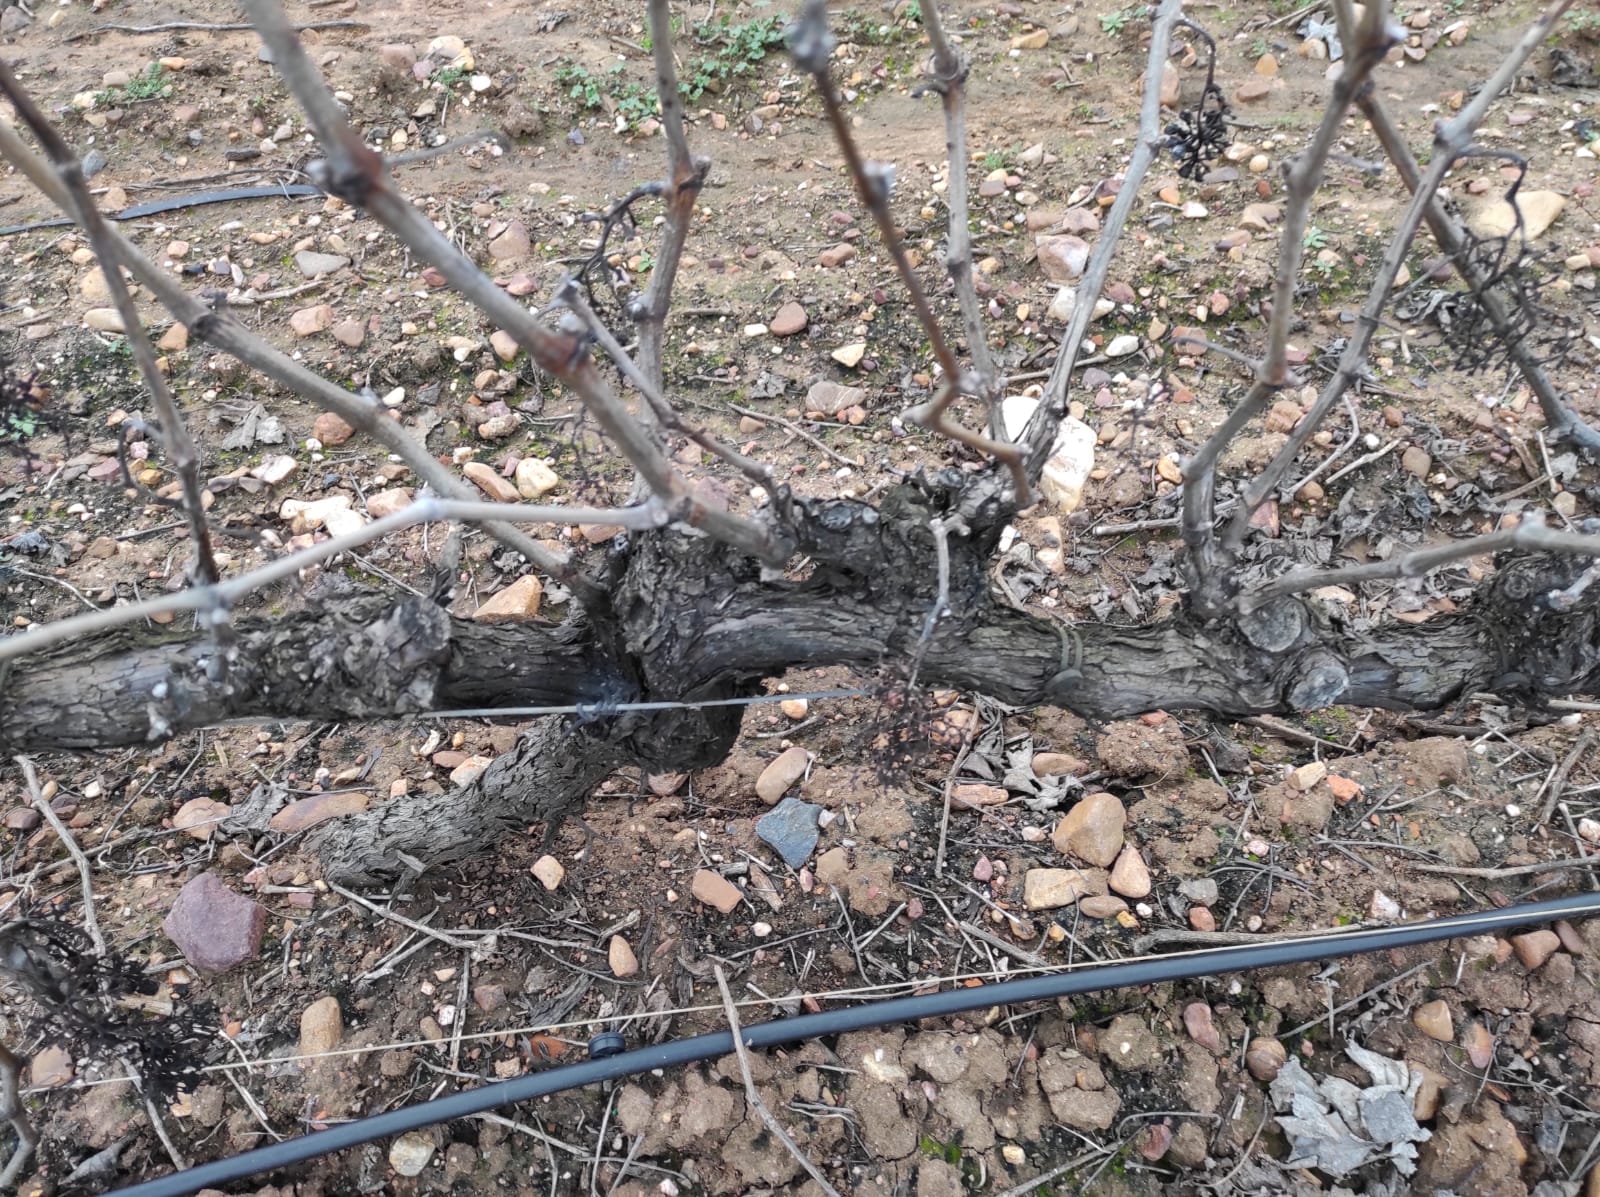
Unpruned shoots: 10
Pruned shoots: 0
Trunks: 1